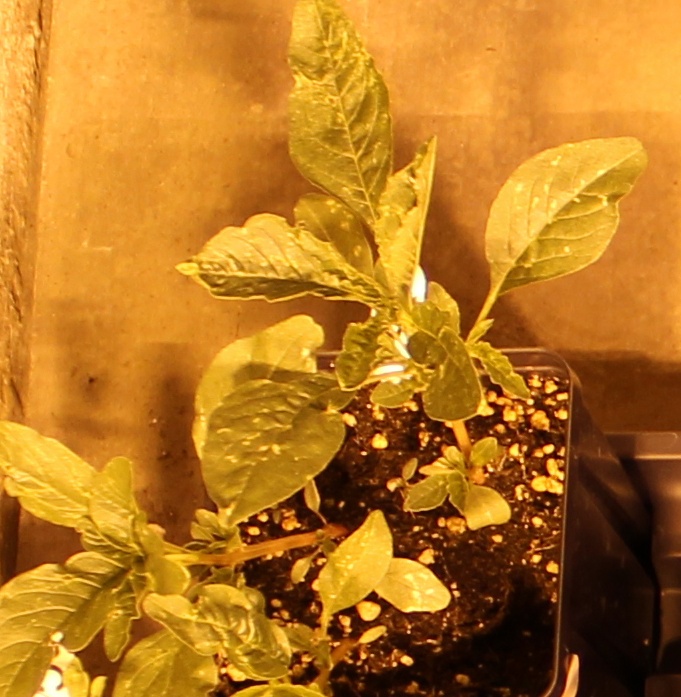
Label: Waterhemp